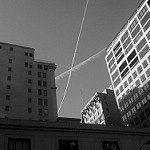
Label: B & W